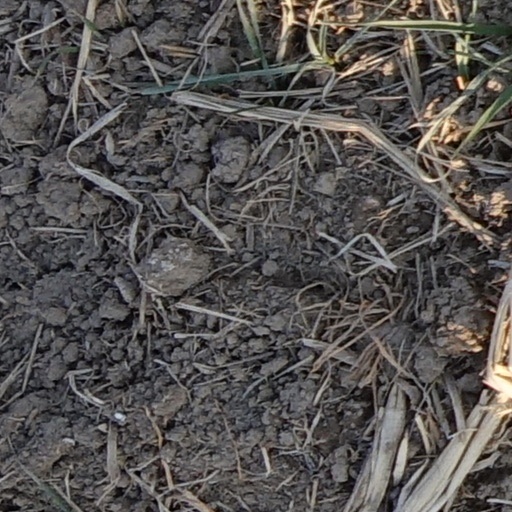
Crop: wheat